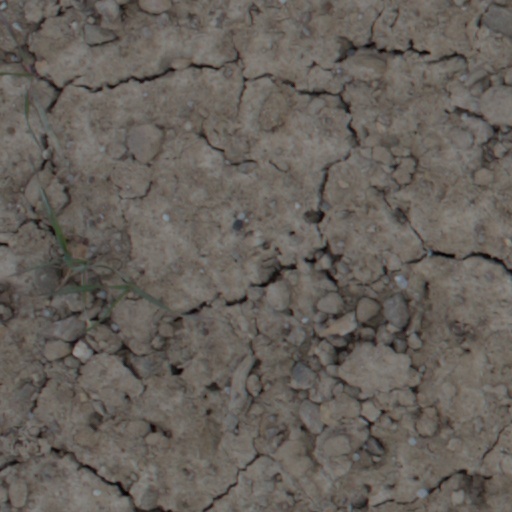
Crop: wheat